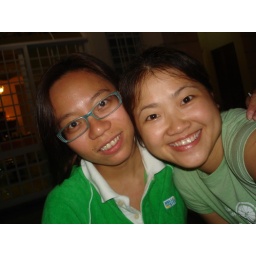
the girl in the towel tee is wern, woon, wen, however you call her. :D